Bahirwali

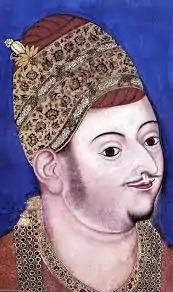
Sultan Yousuf Adil Shah.

In the 15th century, Baharwali was likely inhabited during the rule of Sultan Yusuf Adil Shah in Konkan. Baharwali's first settlement, called Diva, was on an island located at the centre of the Jugburi River. As the population grew, people started moving to the mainland opposite the island.